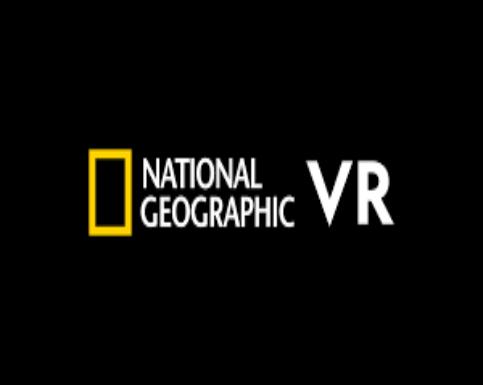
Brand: Geographics
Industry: Clothes